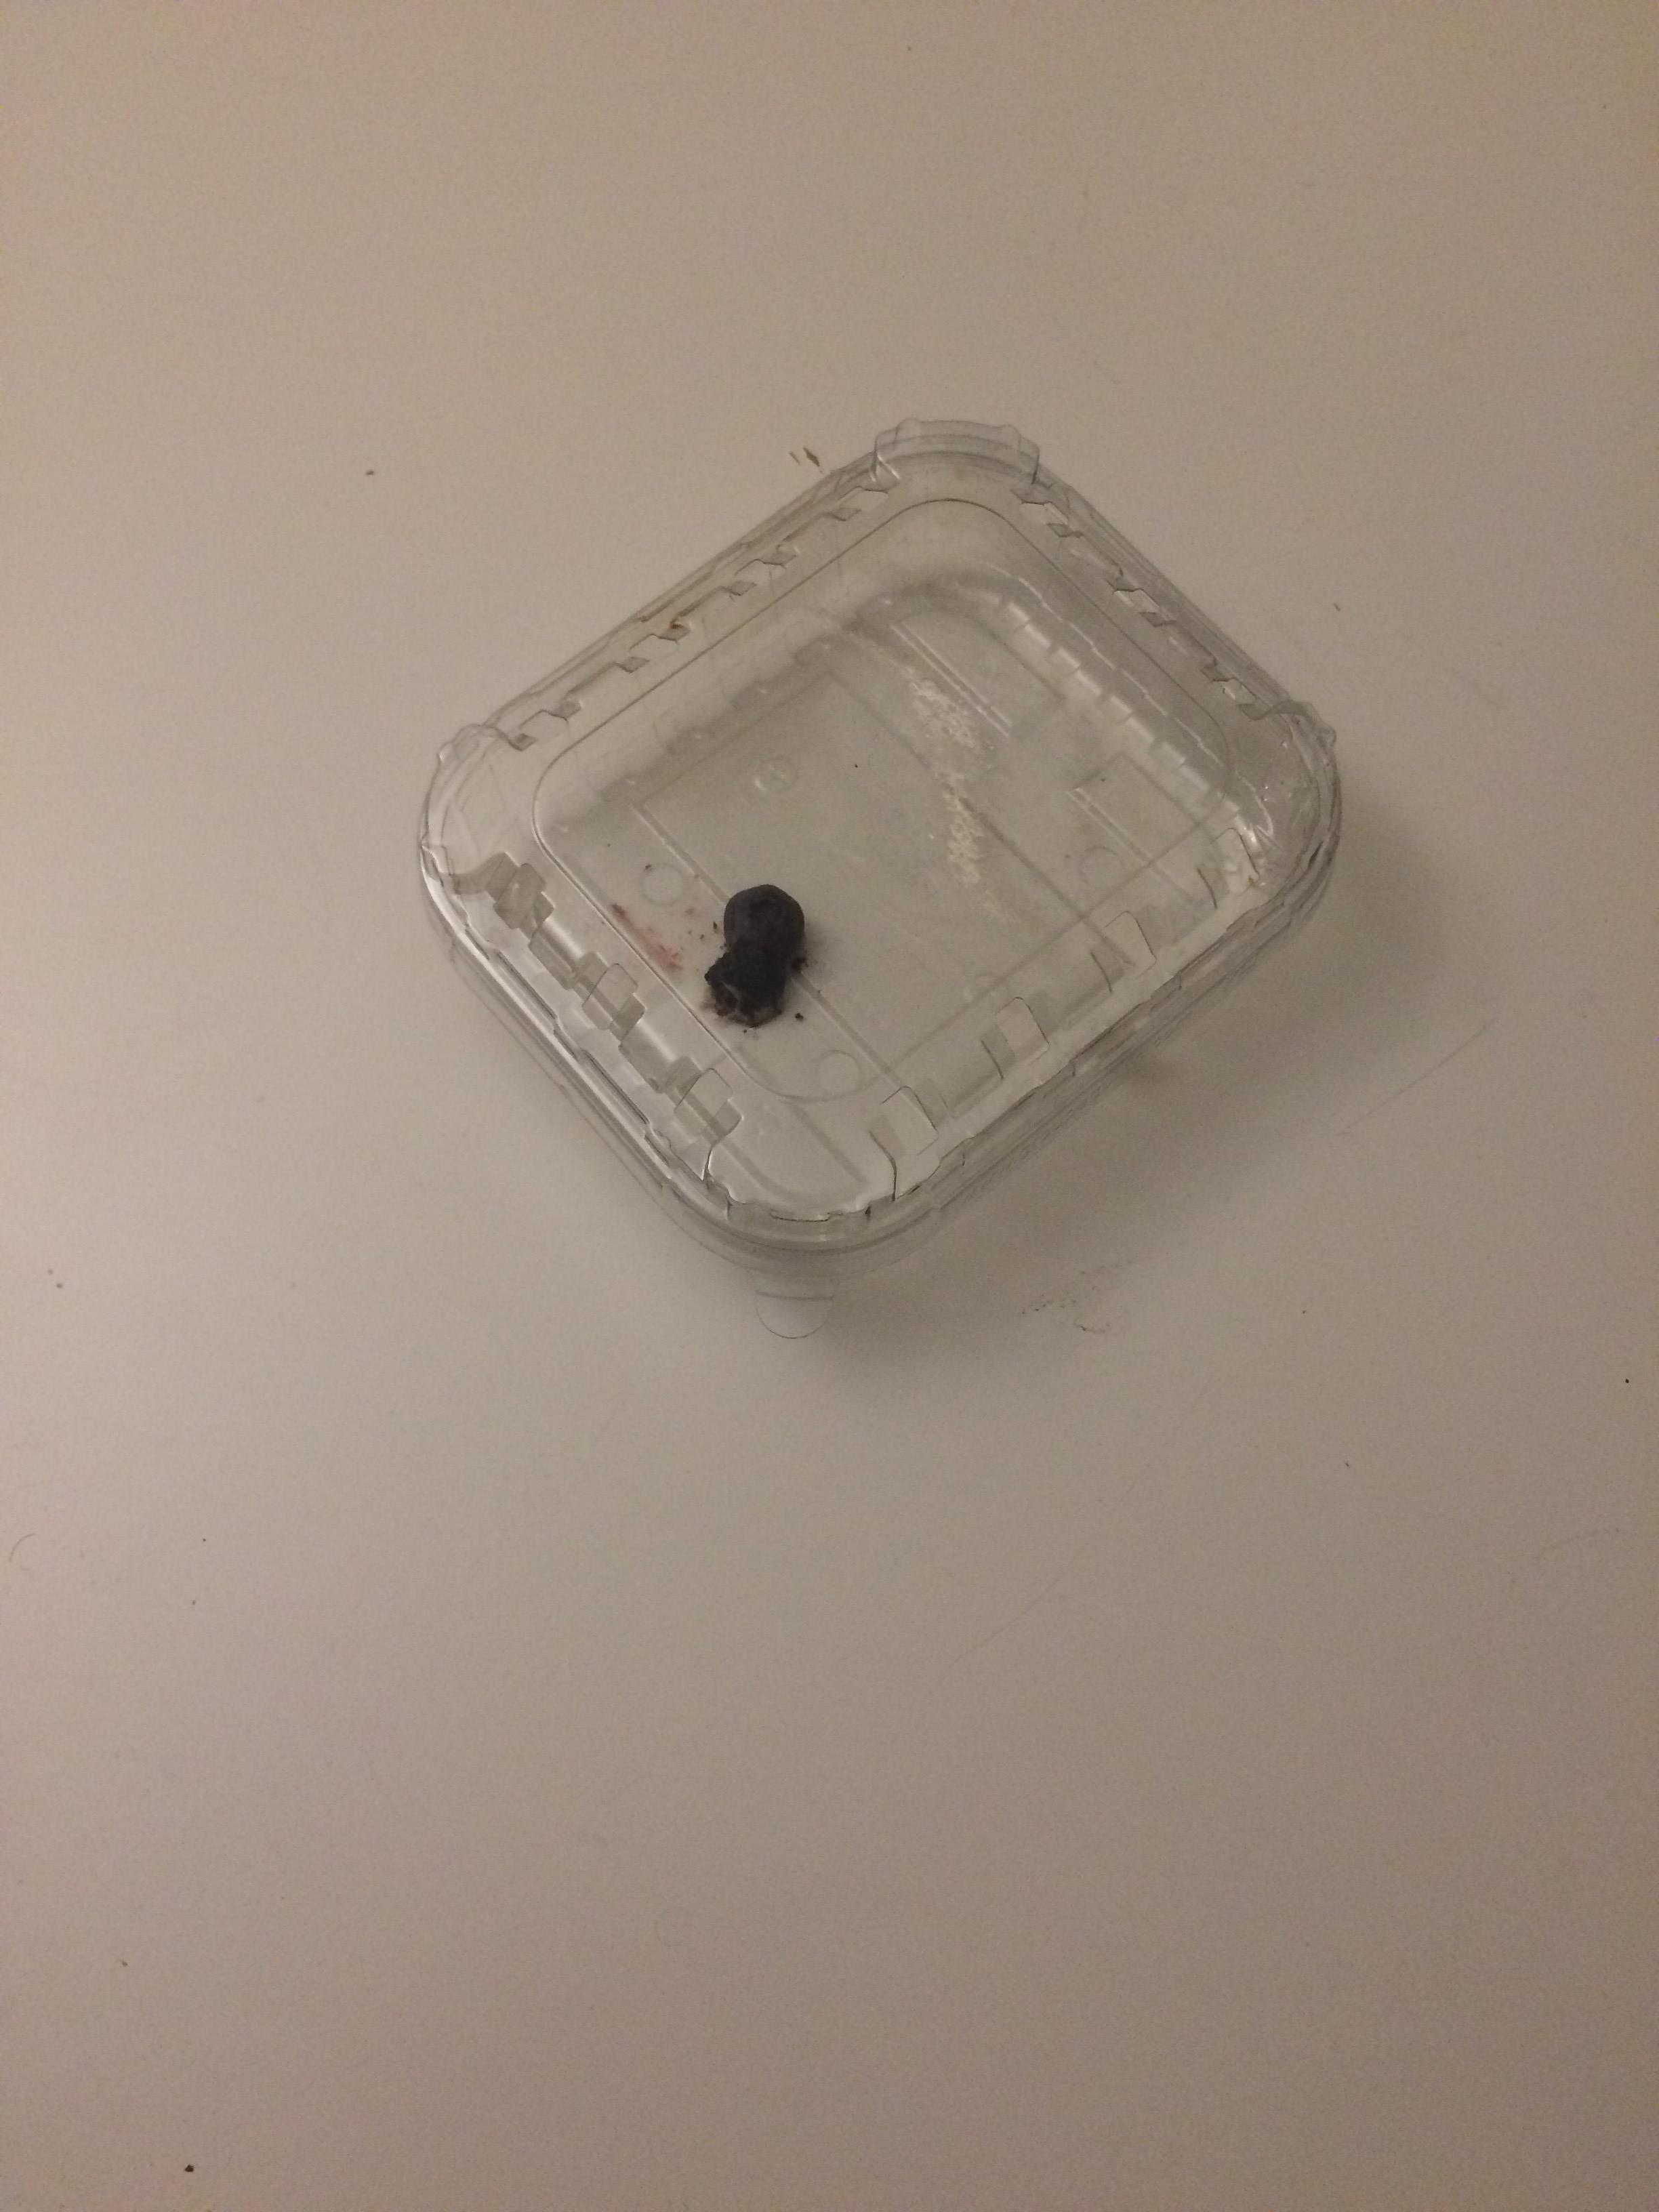
Object: Disposable food container (Plastic container)

Object: Food waste (Food waste)